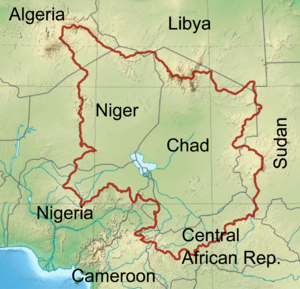
Le bassin du Tchad est un bassin versant endoréique d'Afrique centré sur le lac Tchad. Il couvre une grande partie du Tchad, la moitié occidentale du Niger et une partie de l'Algérie, de la Libye, du Soudan, de la République centrafricaine, du Cameroun et du Nigeria dans des proportions variables.